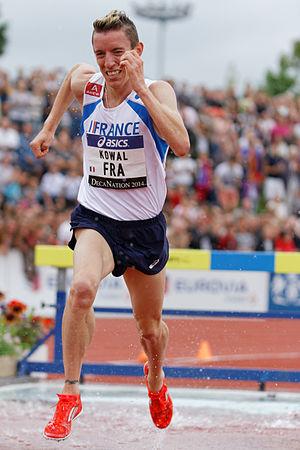
Le DécaNation 2014 est la 10ᵉ édition du DécaNation qui s'est déroulé le 30 août 2014 au Stade du Lac de Maine d'Angers, en France. Les États-Unis remportent l'épreuve, devant la France et la Russie.
Yoann Kowal, né le 28 mai 1987 à Nogent-le-Rotrou, est un athlète français spécialiste des courses de demi-fond, champion d'Europe du 3 000 mètres steeple en 2014 à Zurich.